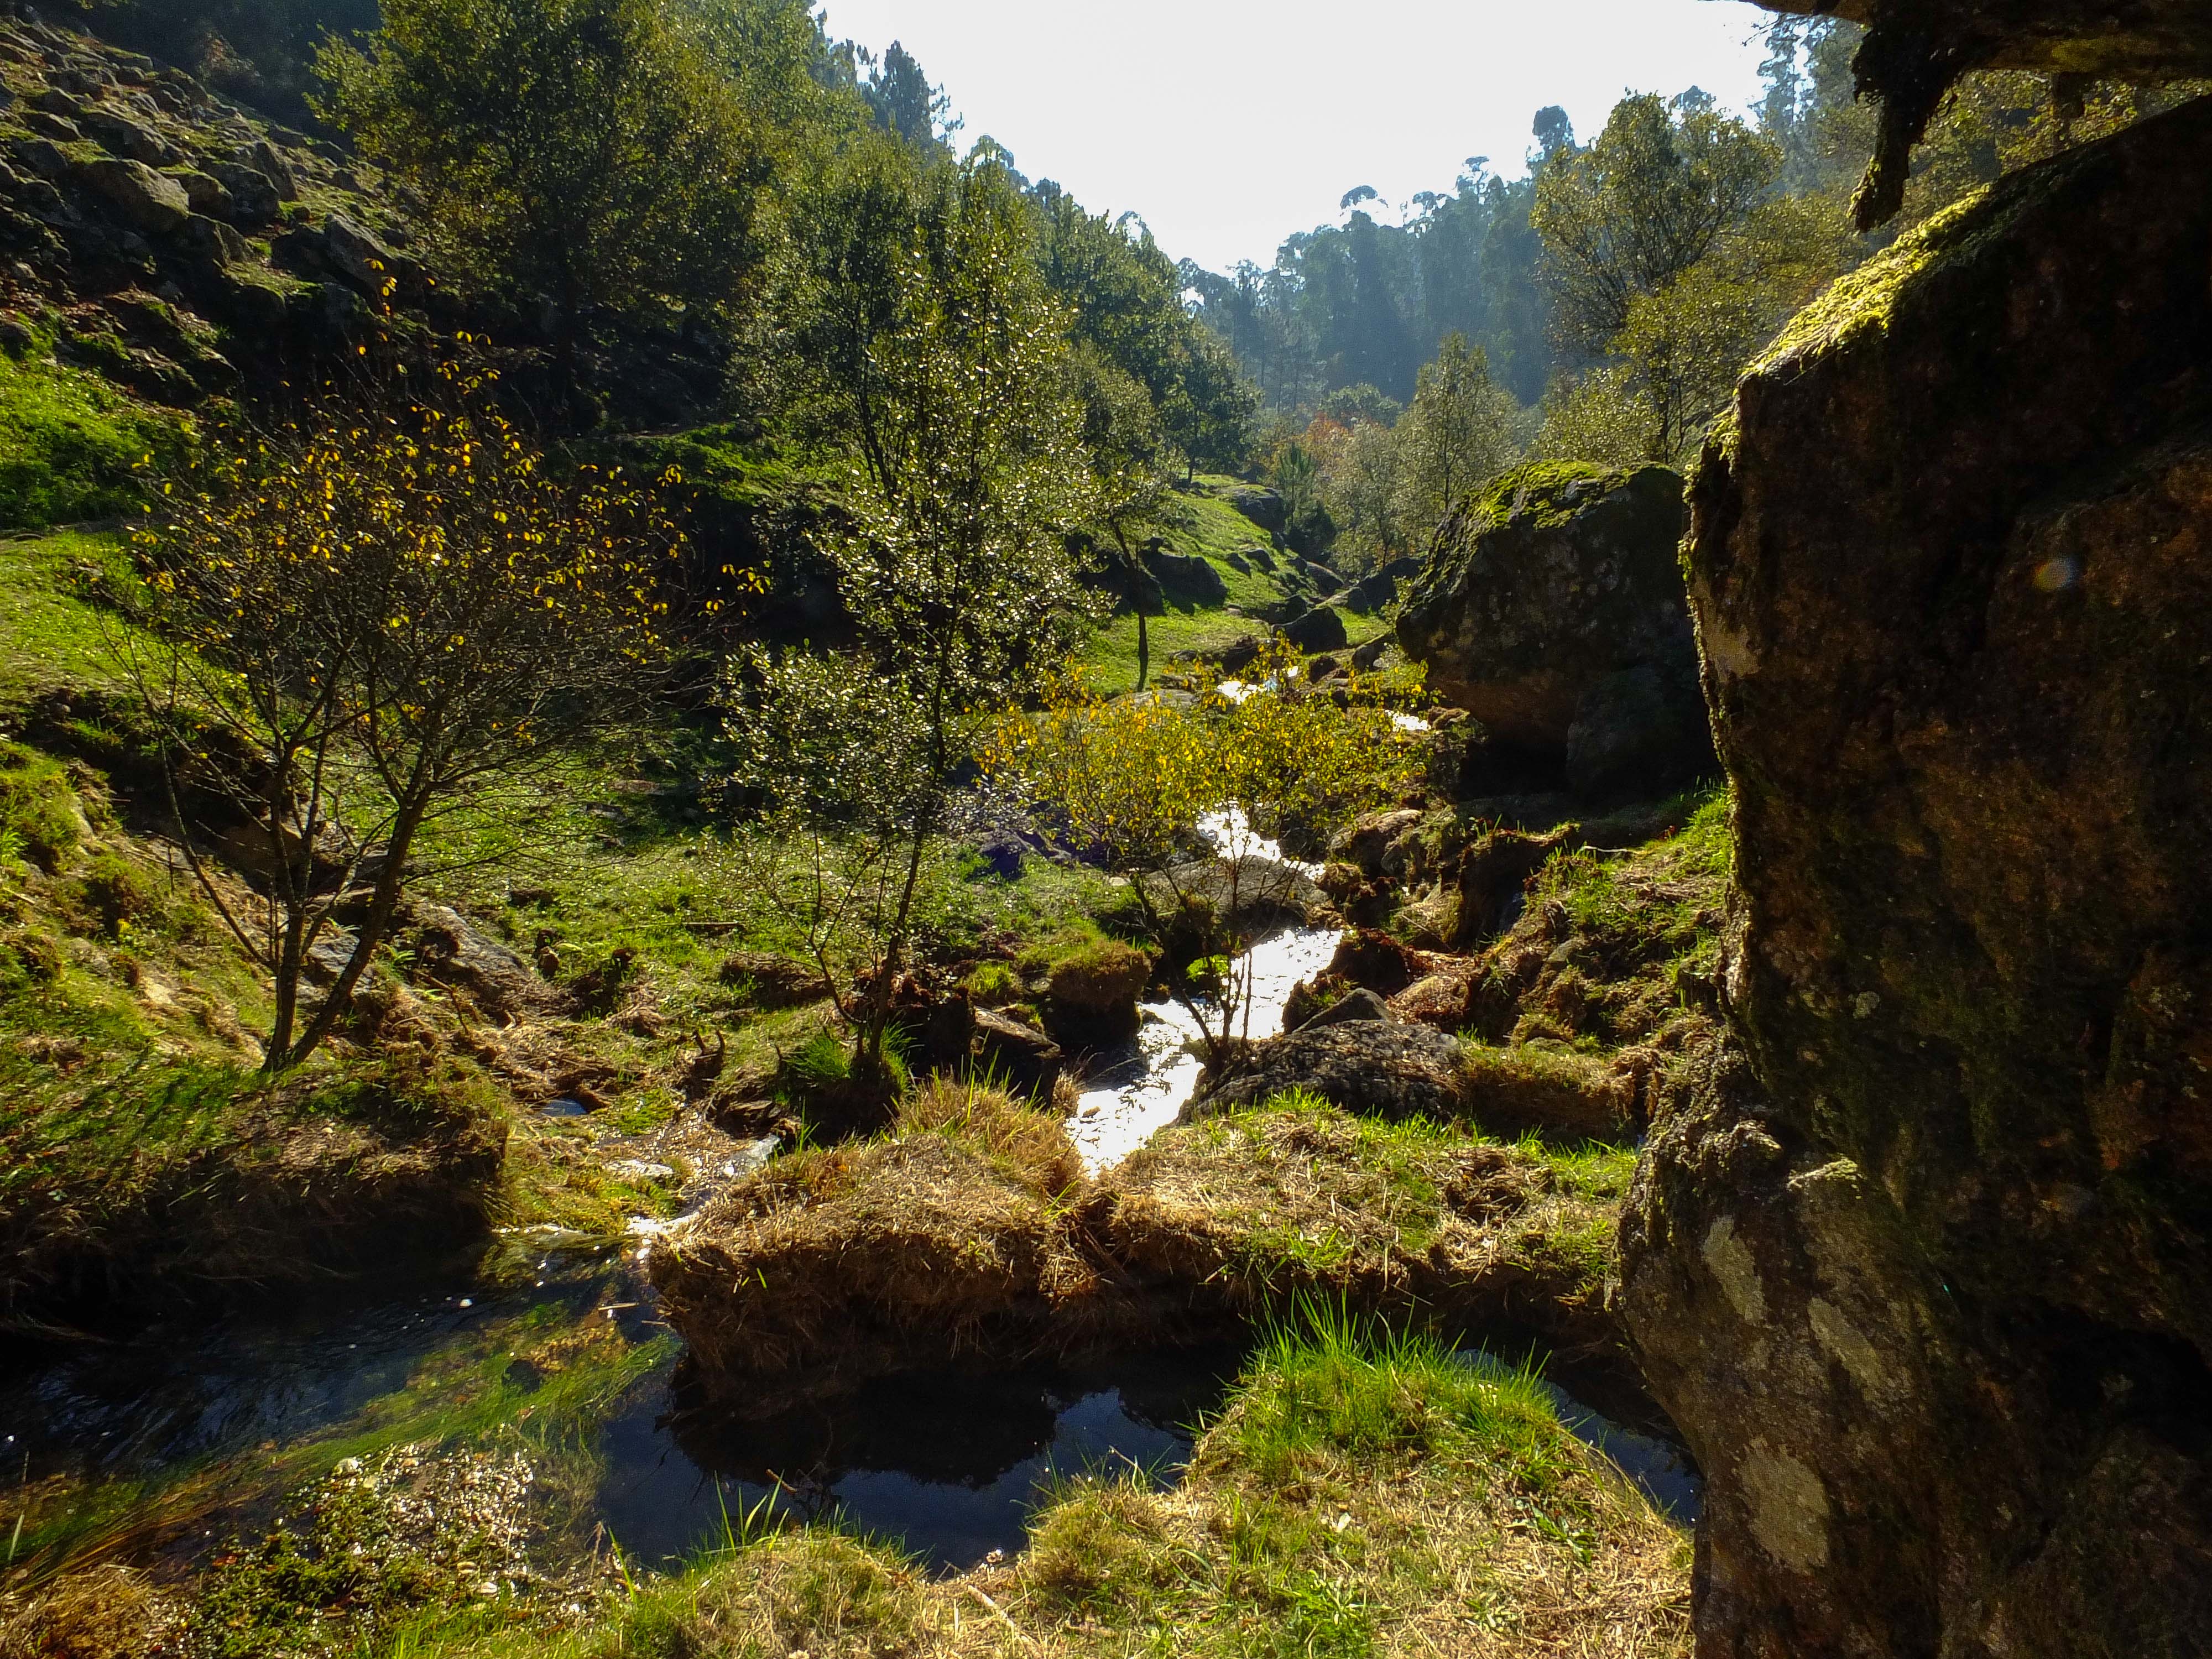
landscape, tree, water, nature, forest, rock, wilderness, walking, mountain, flower, lake, adventure, river, valley, stream, autumn, spain, ravine, espaa, galicia, pontevedra, paisajes, woodland, water feature, ggl1, gaby1, molinos, muios, picn, foln, fujifilmxs1, aguarda, orosal, aguardagaliciaespaa, landform, geographical feature, mountainous landforms